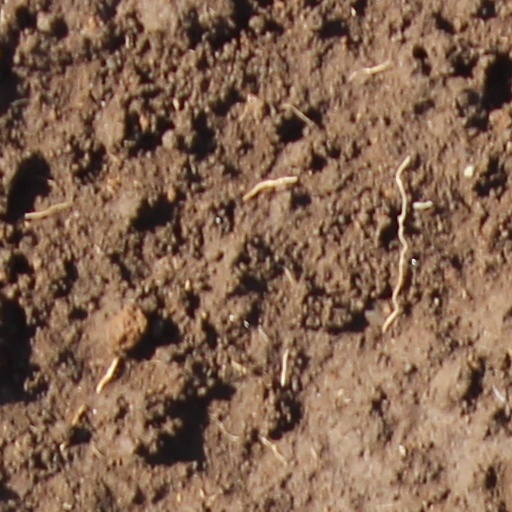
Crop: wheat